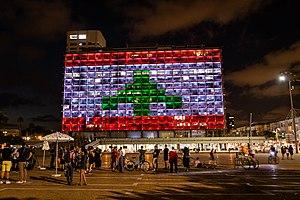
Les explosions au port de Beyrouth de 2020 sont la succession, le 4 août 2020 aux alentours de 18 h, de deux explosions dans le port de Beyrouth, au Liban.